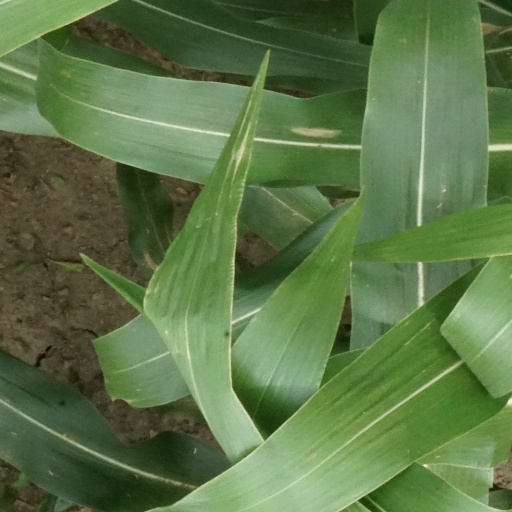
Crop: maize; corn